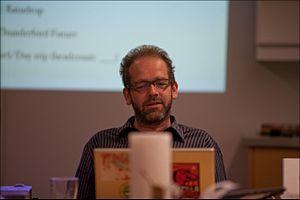
Mozilla Messaging Incorporated est une société filiale de la Mozilla Foundation créée le 19 février 2008. Sa mission est le développement et marketing du client de messagerie logiciel libre Mozilla Thunderbird. Après plusieurs années d'améliorations de Thunderbird, l'équipe de développement est intégrée en avril 2011 dans Mozilla Labs et la société Messaging dissoute.